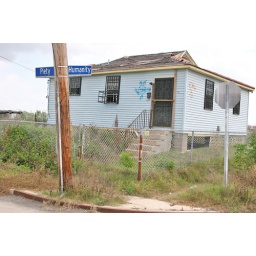
shot in new orleans may 07. the street signs caught my eye